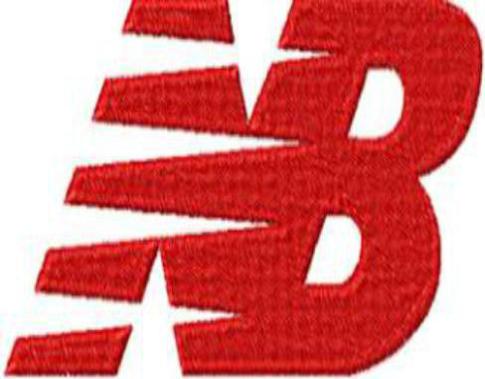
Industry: Clothes